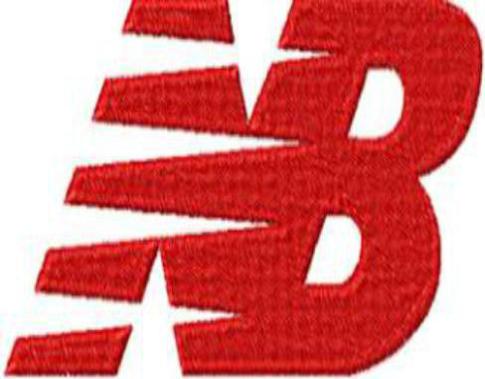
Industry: Clothes